The Seven Banknotes

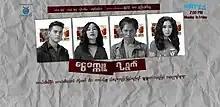

The Seven Banknotes is a 2019 Burmese thriller drama television series. It aired on MRTV-4, from July 18 to August 14, 2019, on Mondays to Fridays at 19:00 for 20 episodes.